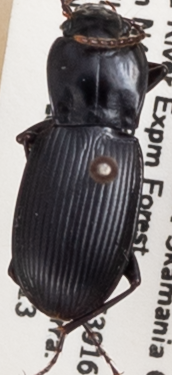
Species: Pterostichus herculaneus
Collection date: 2019-08-13
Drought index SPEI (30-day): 0.39
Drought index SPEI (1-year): -1.45
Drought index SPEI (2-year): -1.69